Olof Molander

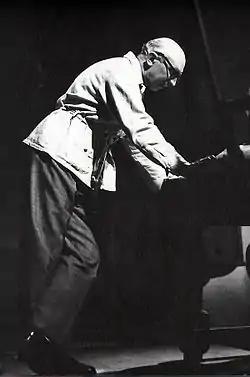

Olof Johan Harald Molander (8 October 1892 – 26 May 1966) was a Swedish theatre and film director. He was most notable for his many Strindberg and Shakespeare productions.